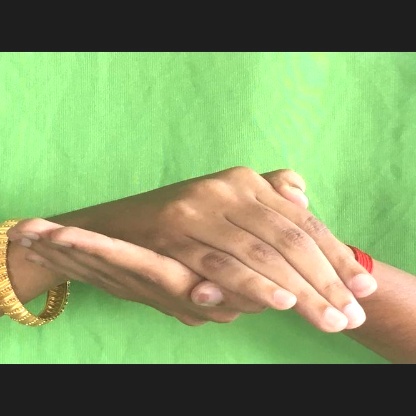
Mudra: Samputa